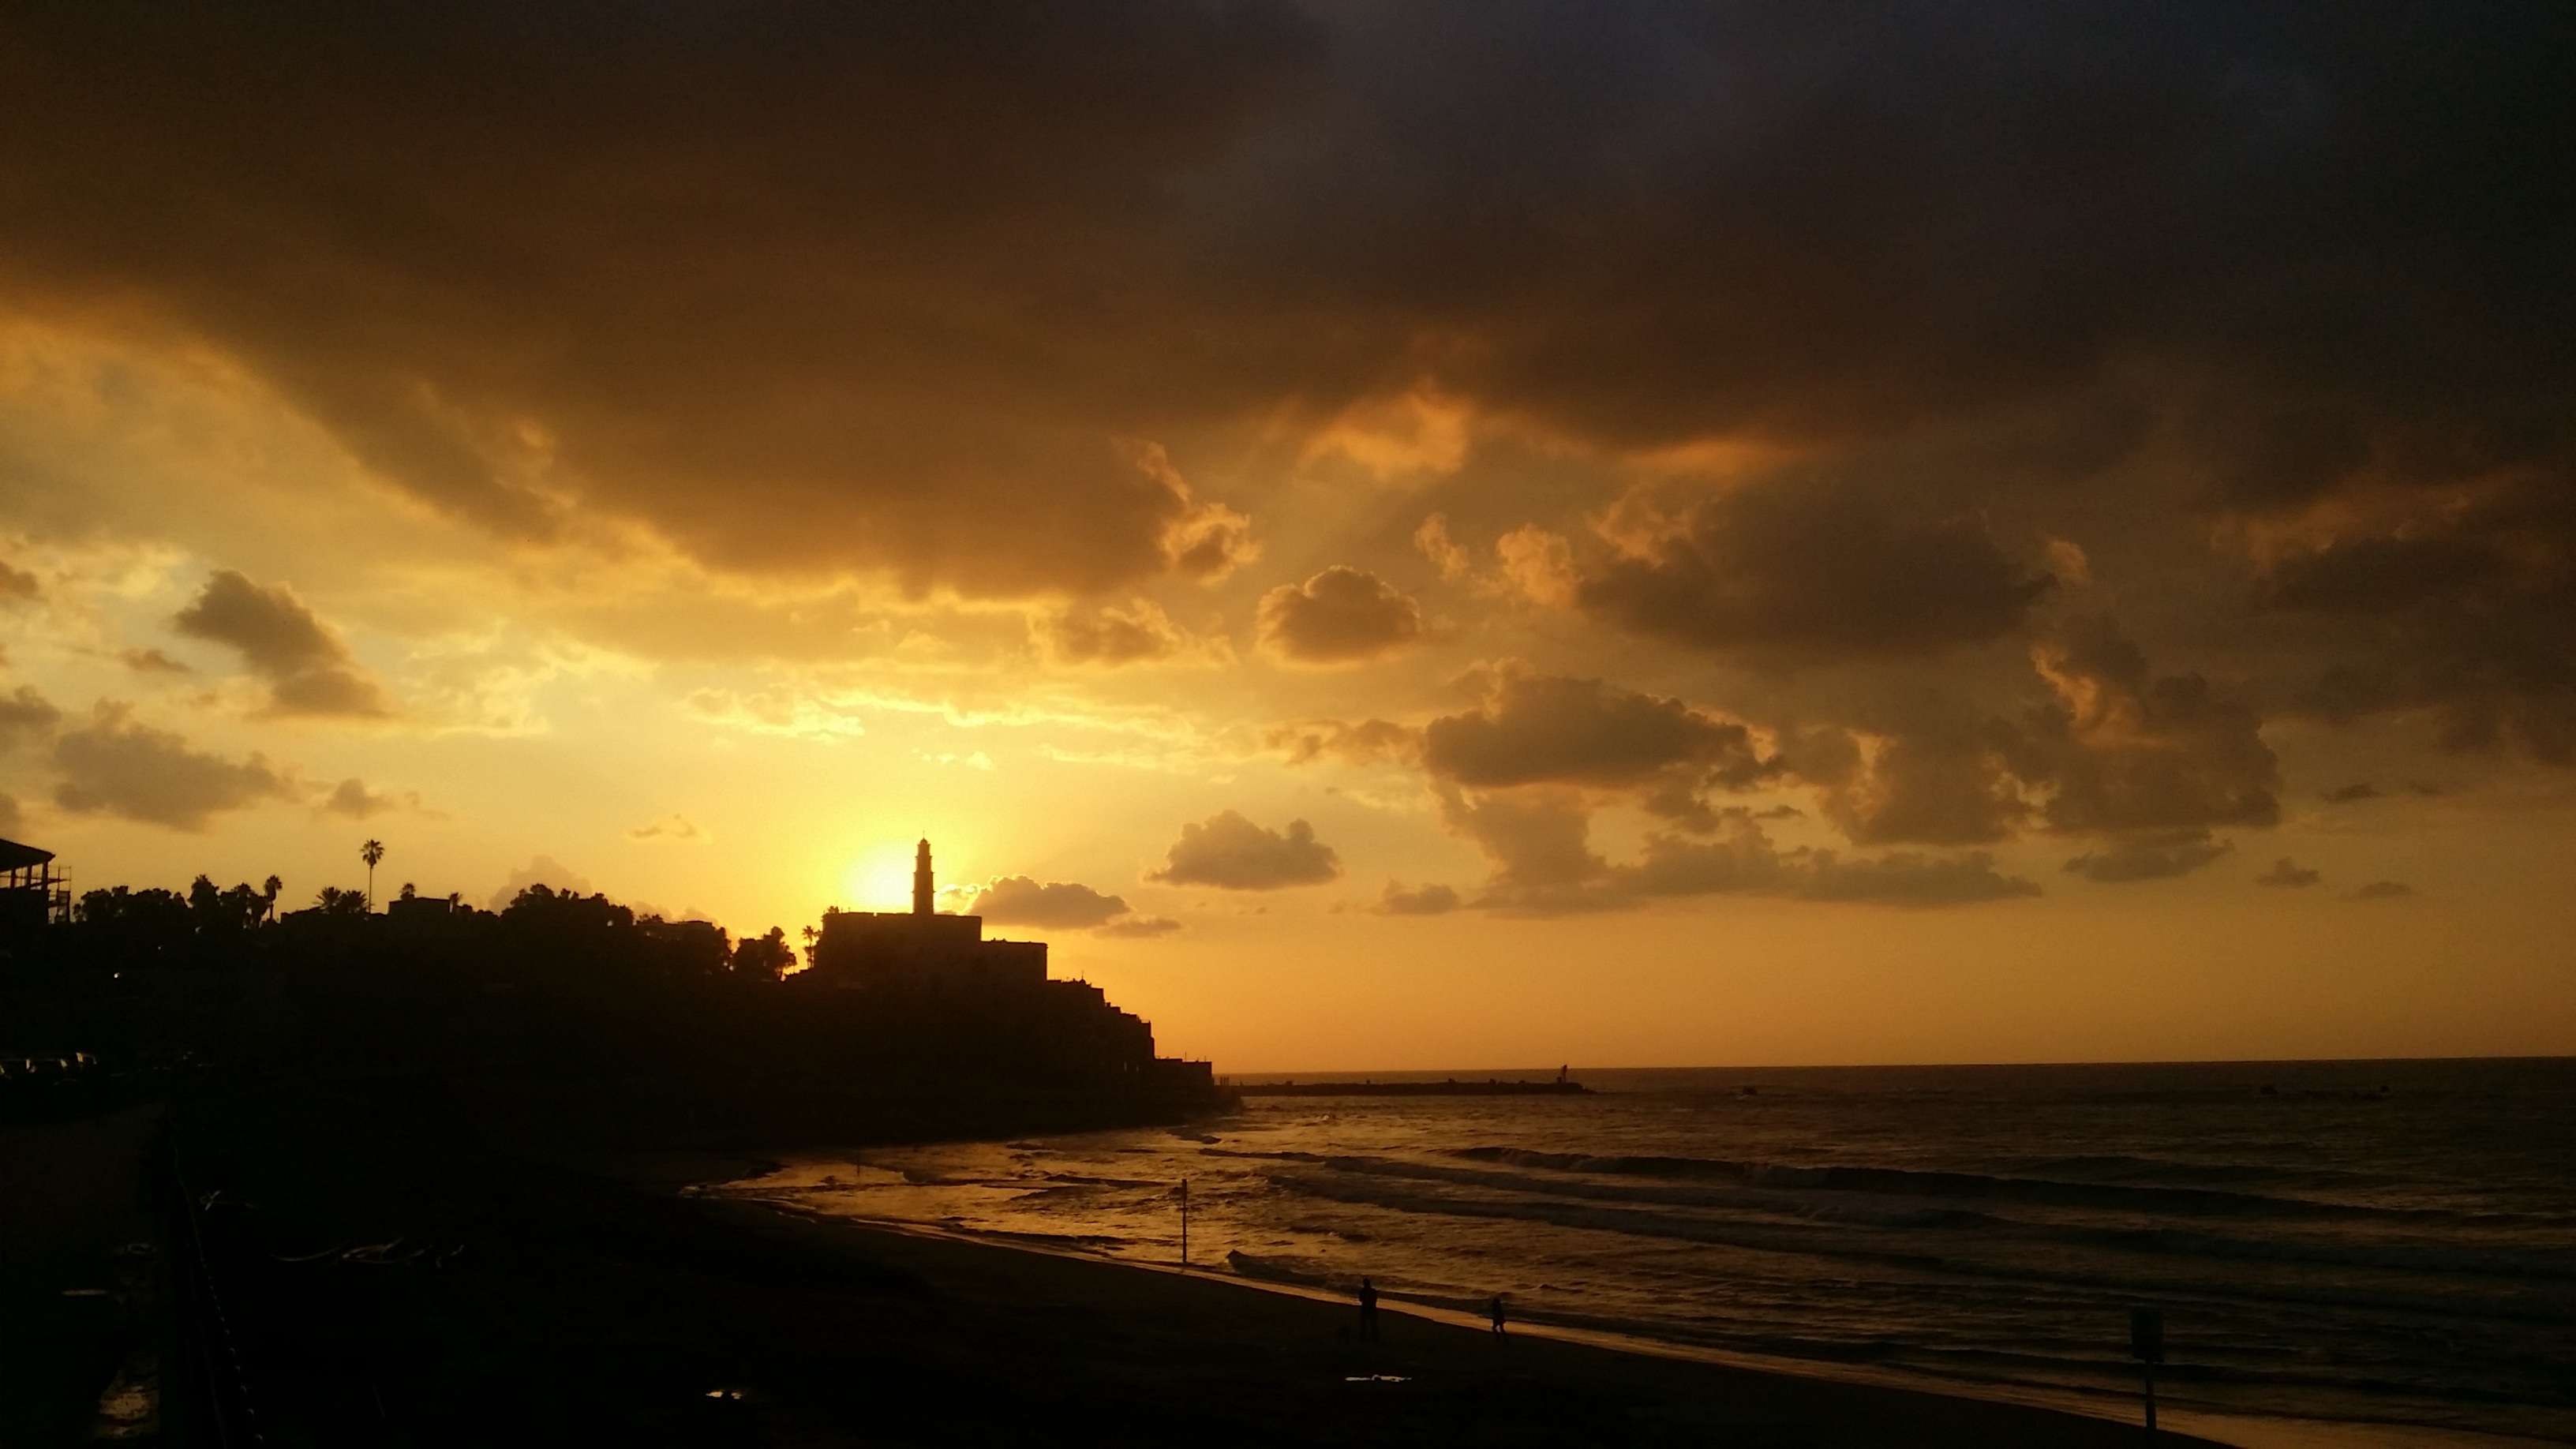
beach, sea, coast, ocean, horizon, cloud, sky, sun, sunrise, sunset, sunlight, morning, wave, dawn, atmosphere, dusk, evening, mediterranean, clouds, israel, jaffa, afterglow